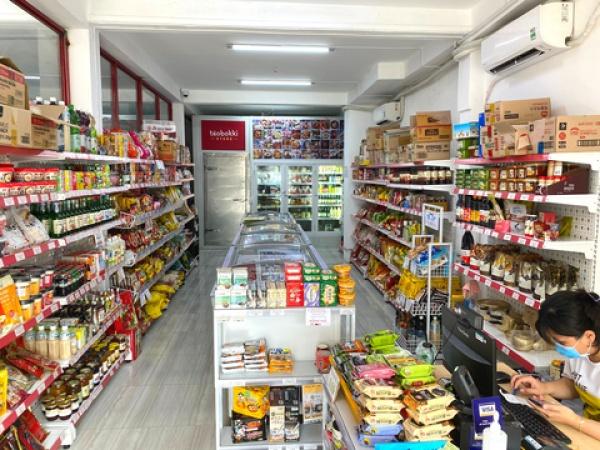
có nhiều loại hàng hoá được trưng bày trên các kệ hàng